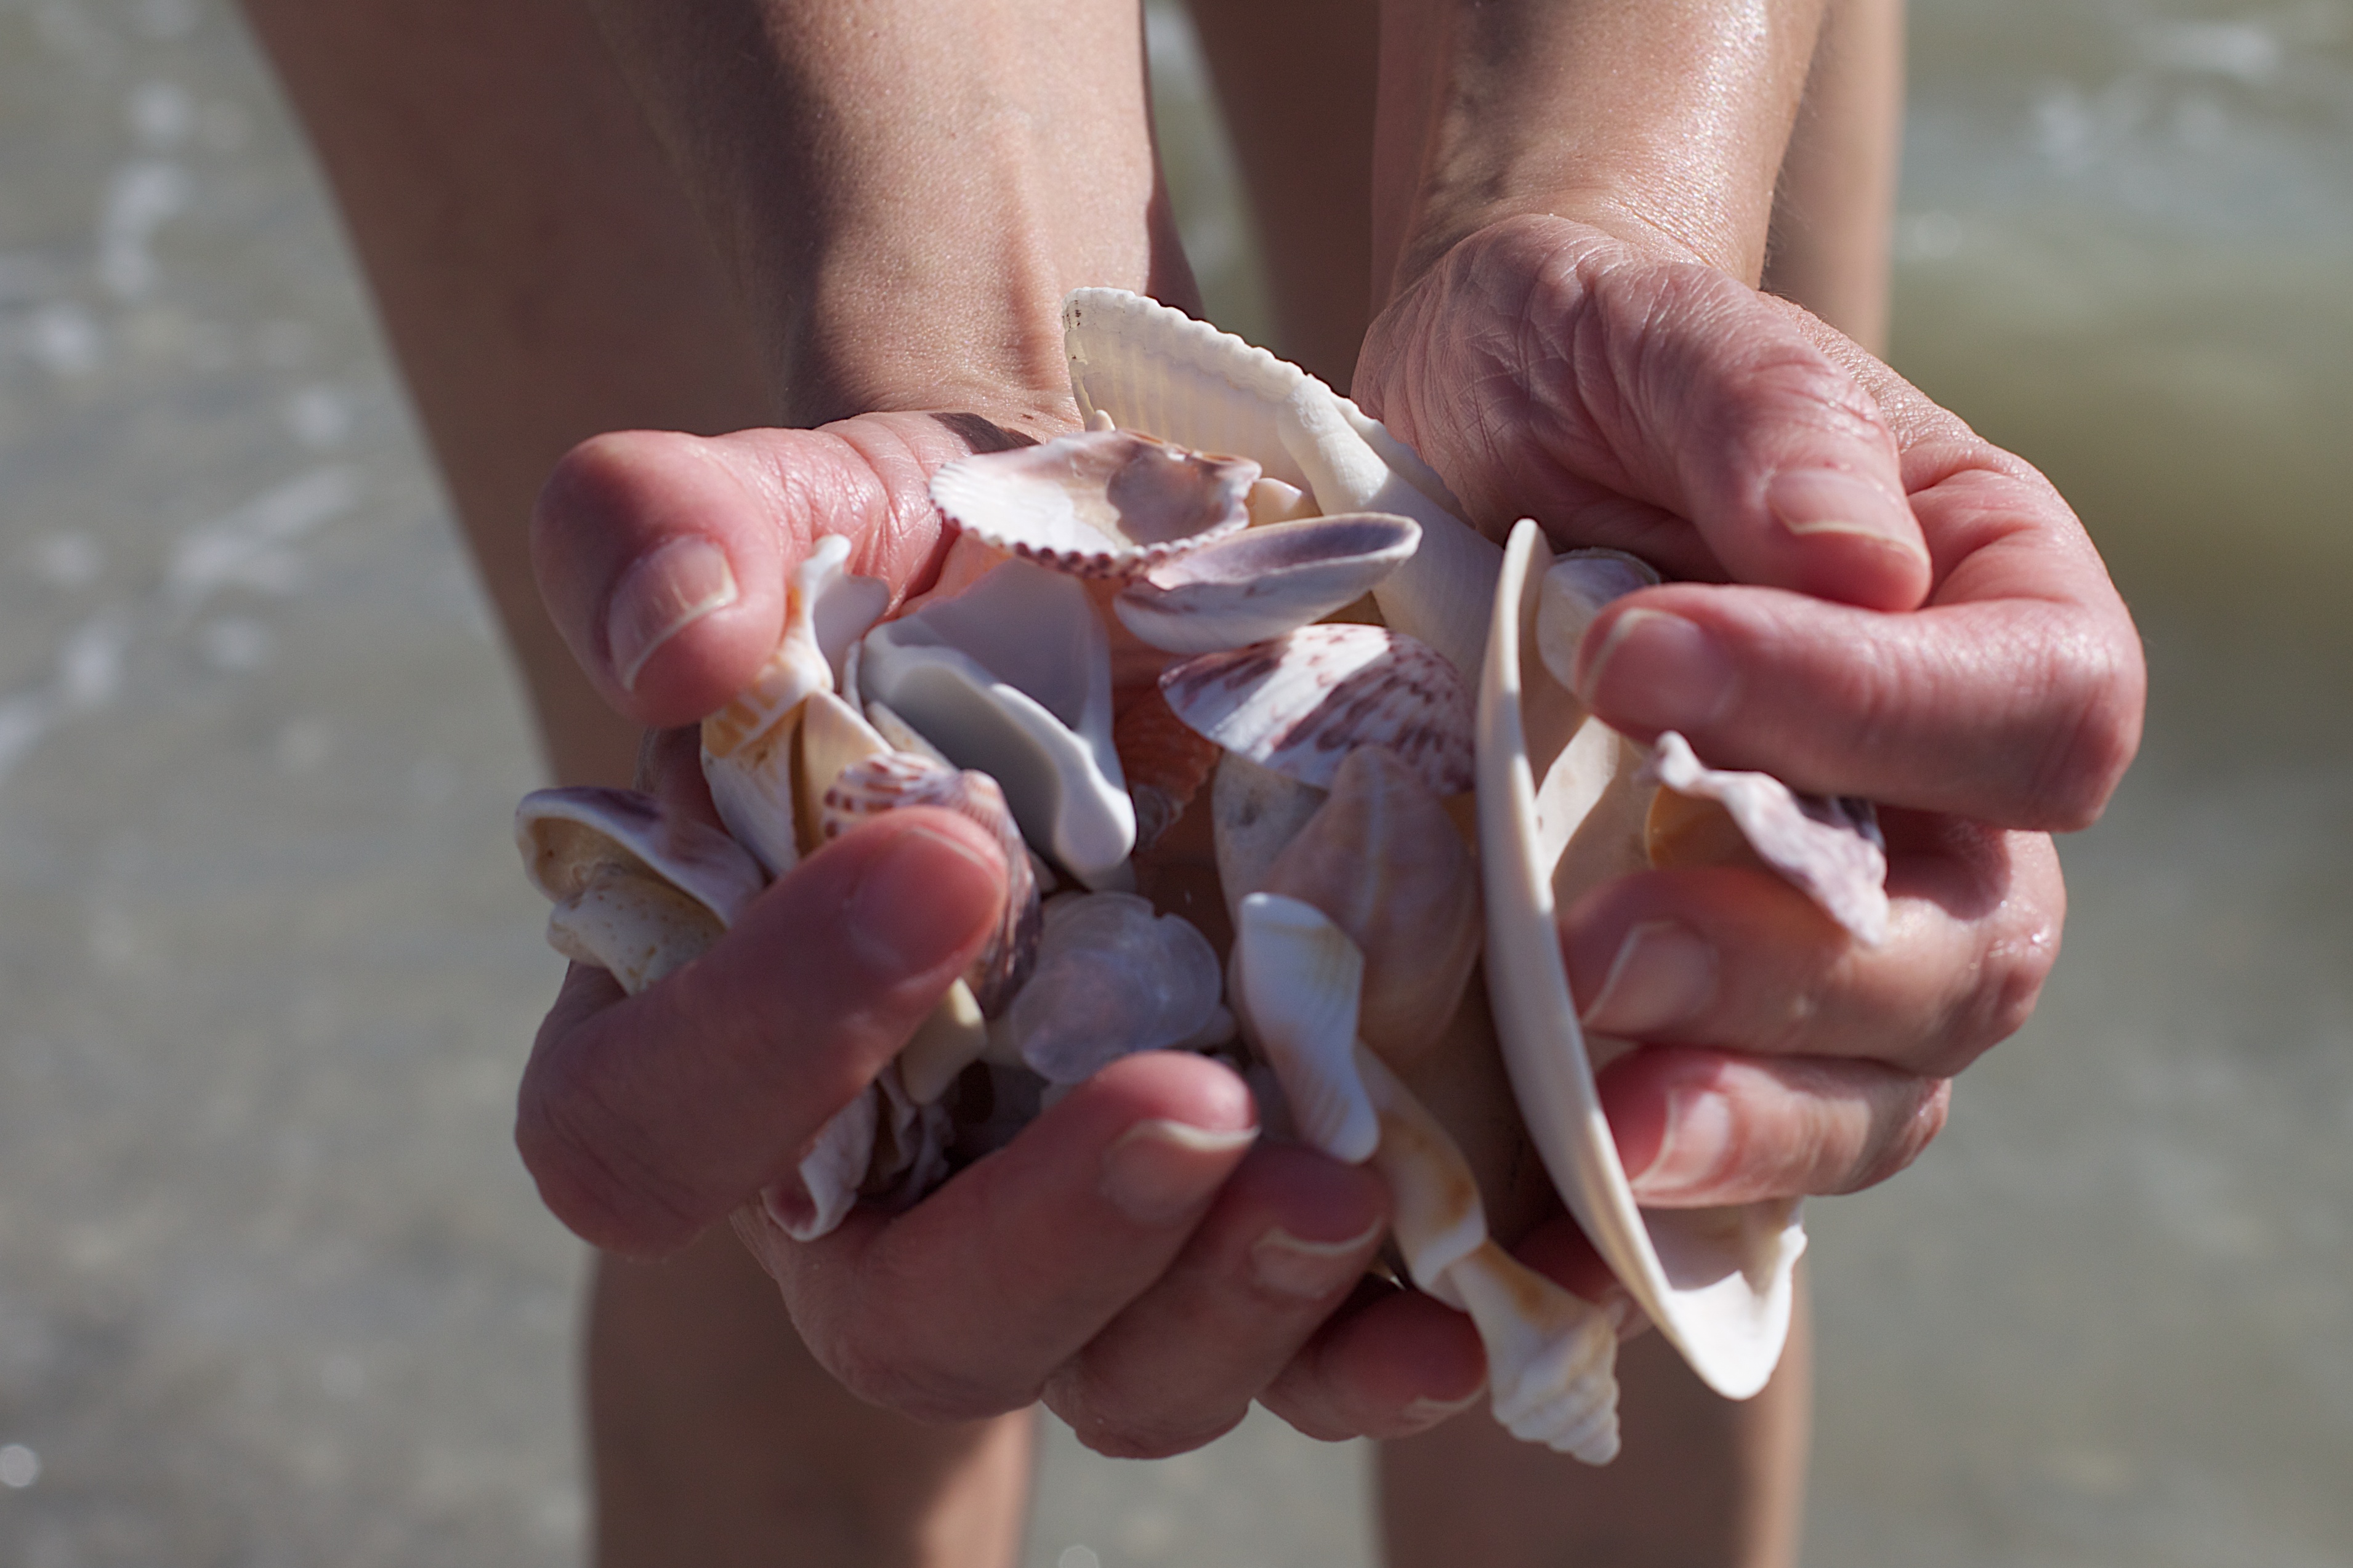
hand, beach, leg, finger, food, seafood, nail, invertebrate, carving, odyssey, sense